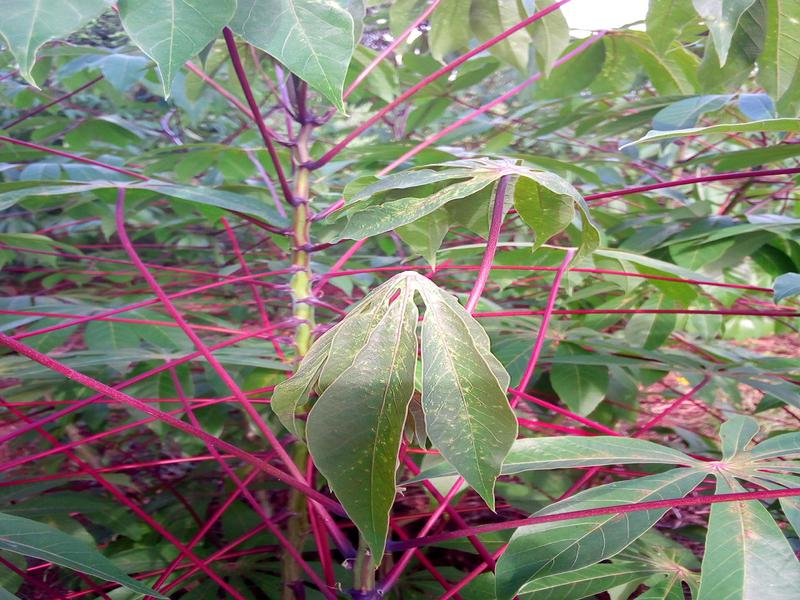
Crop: cassava
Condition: green_mottle